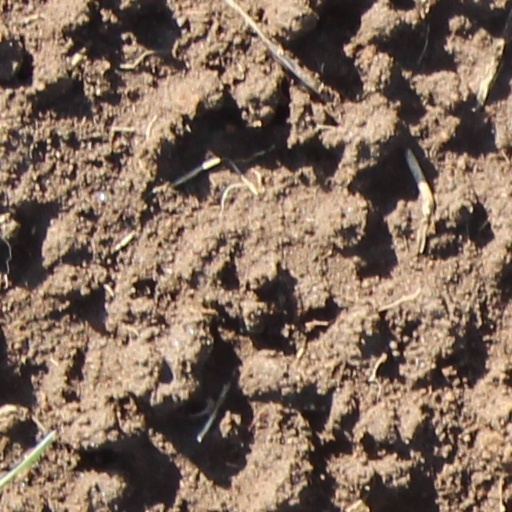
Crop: wheat